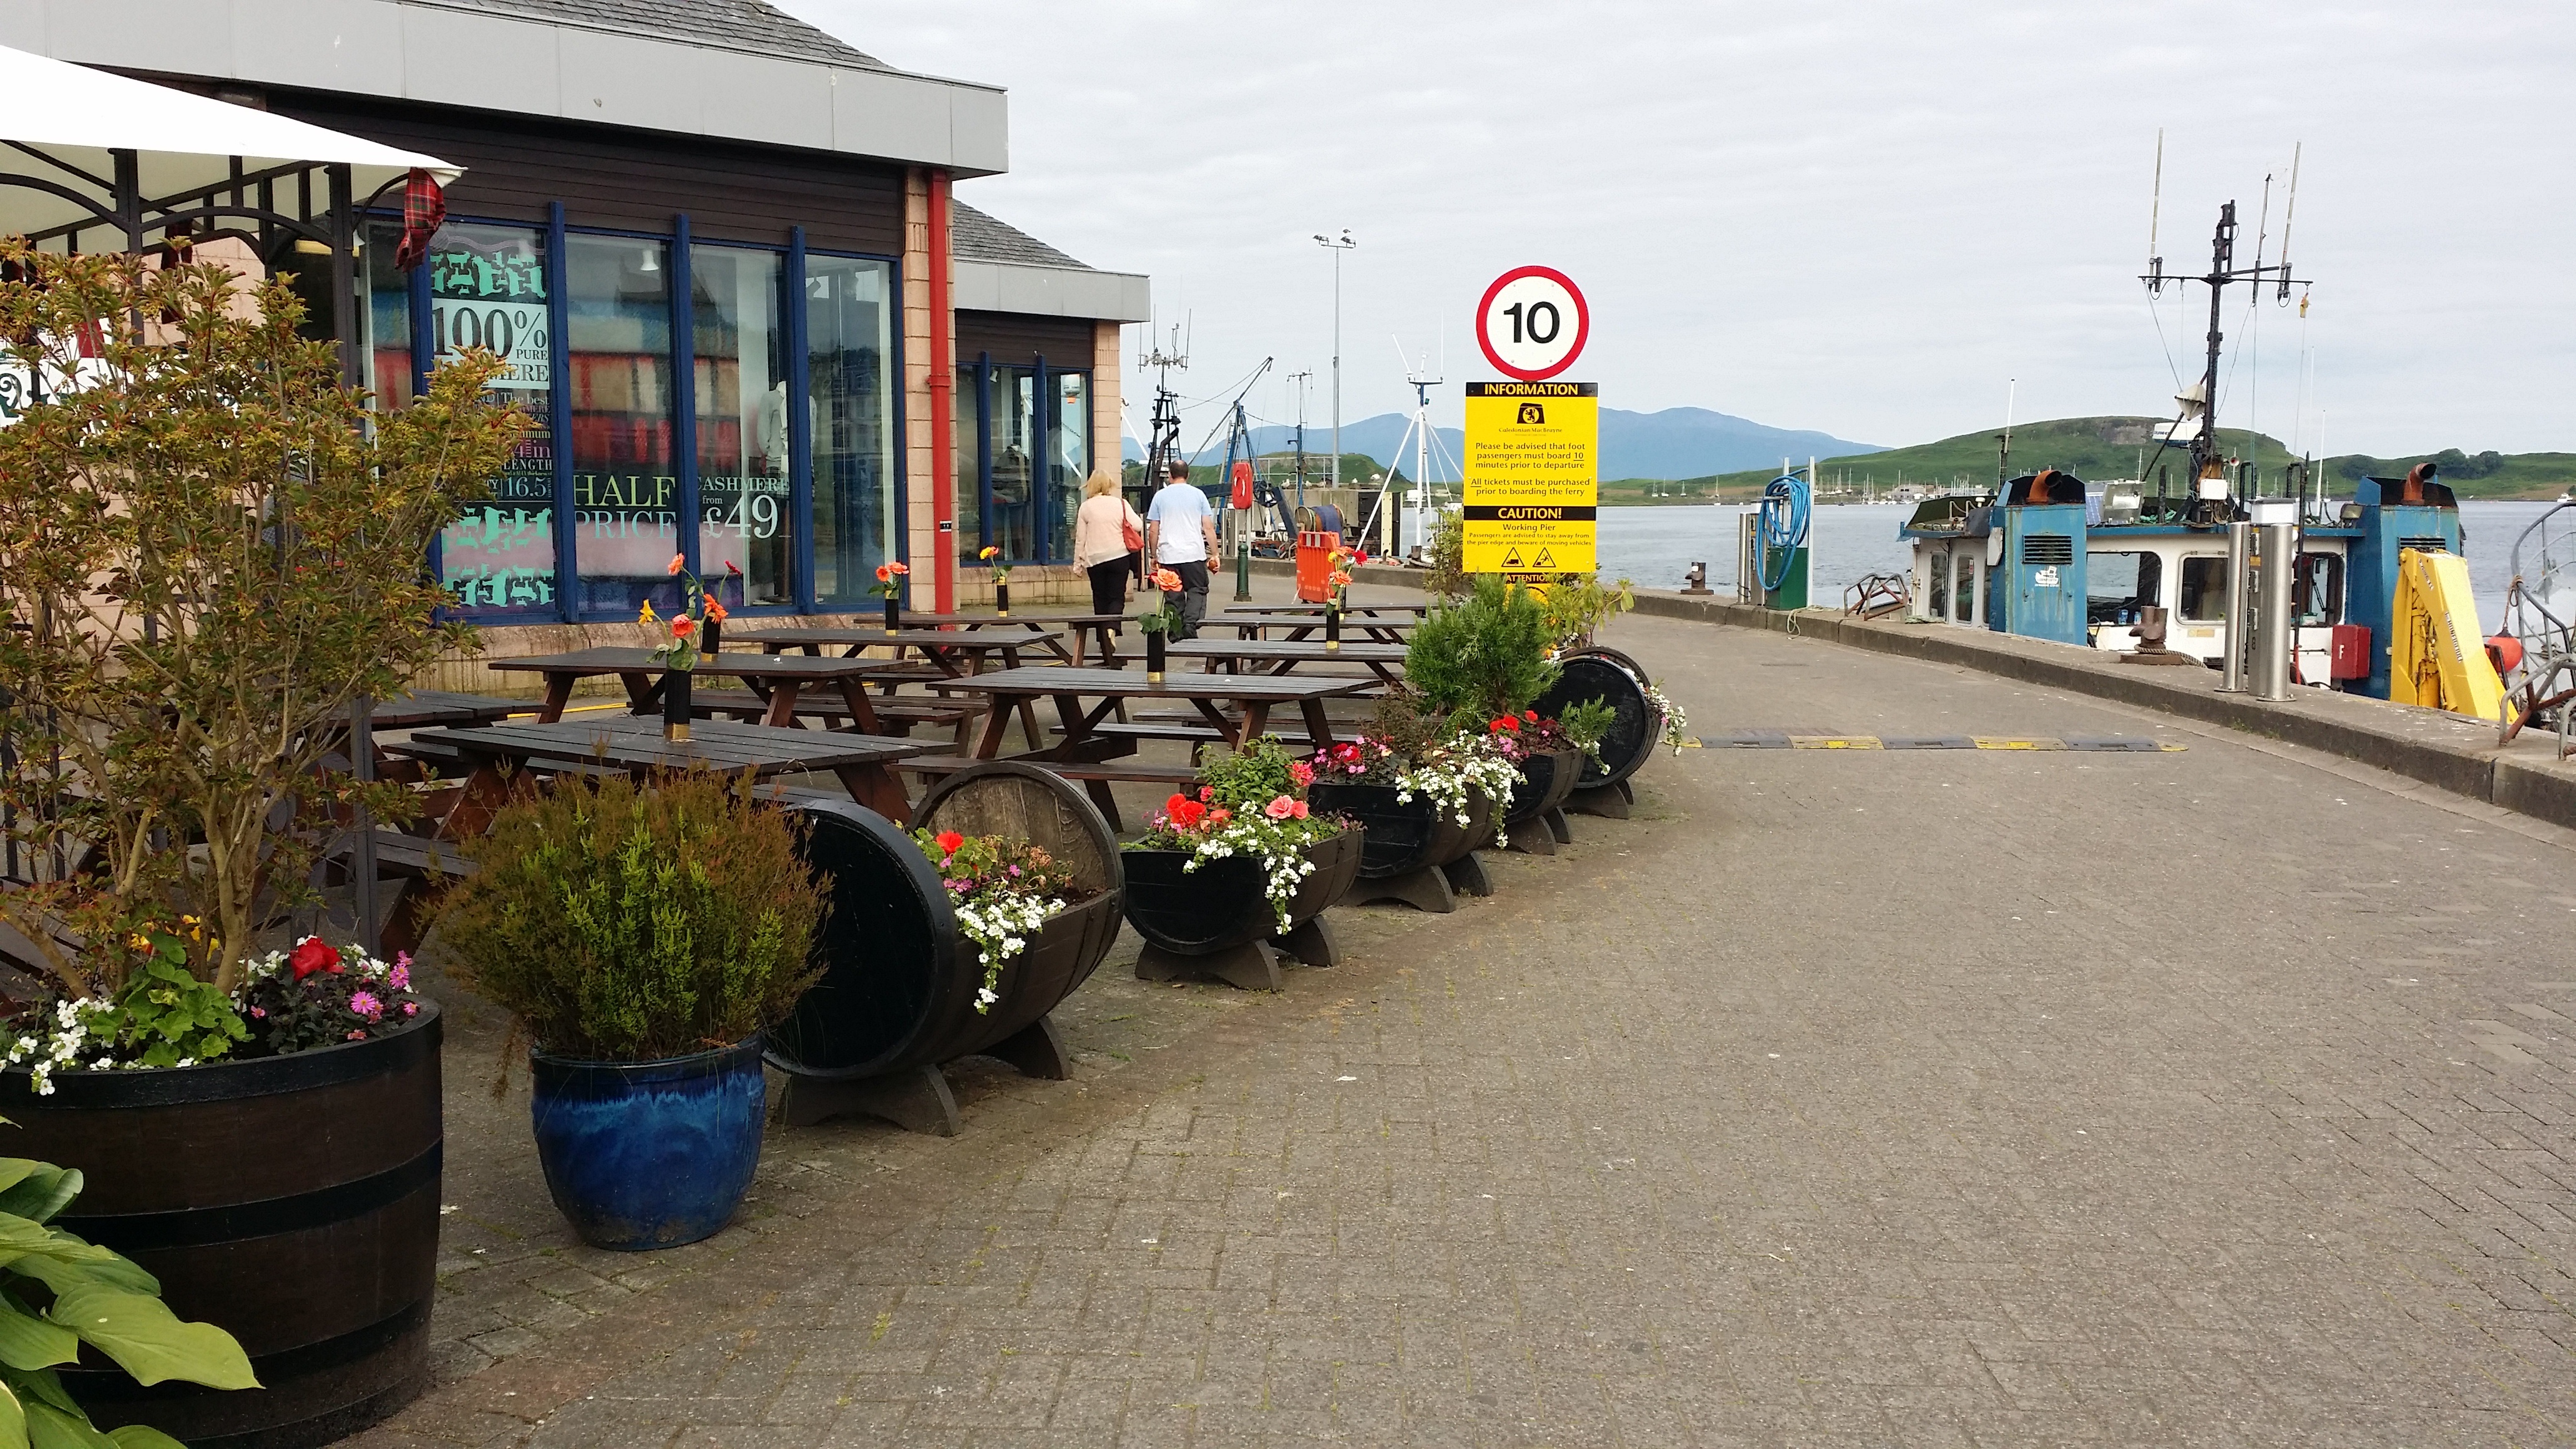
town, asphalt, walkway